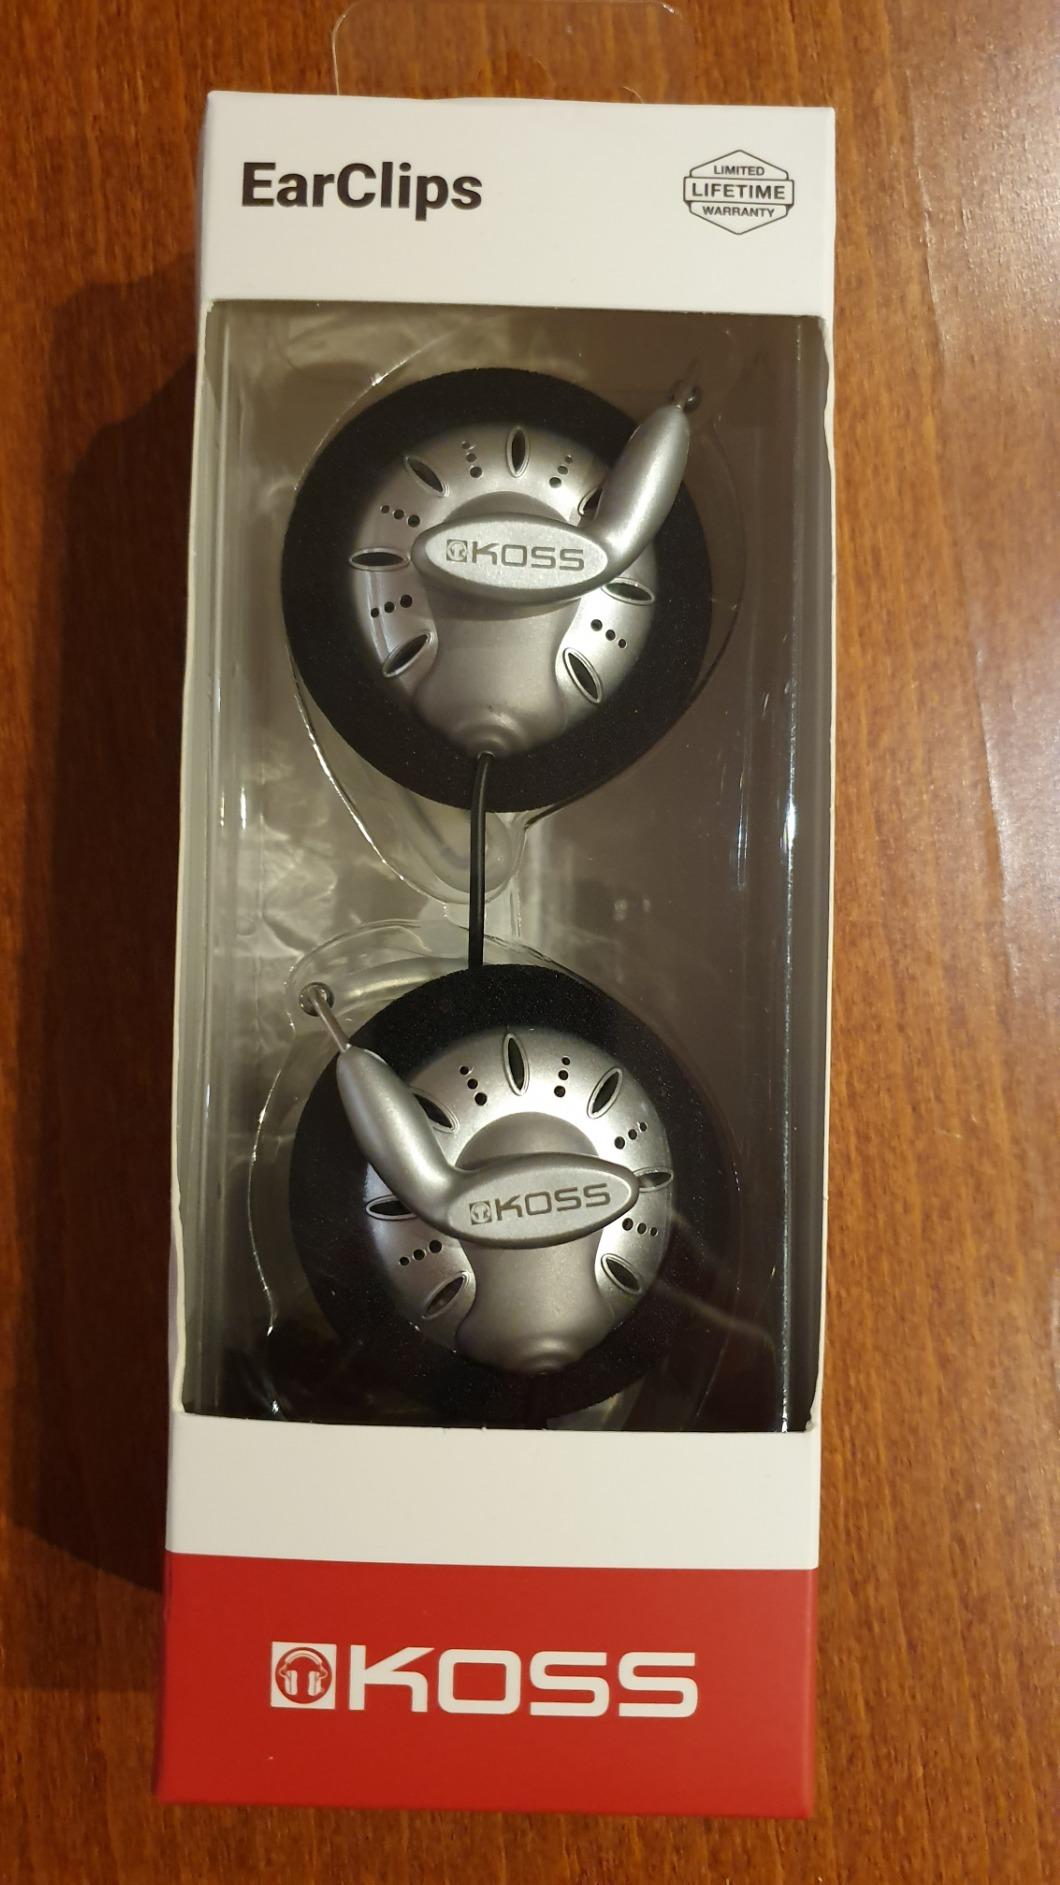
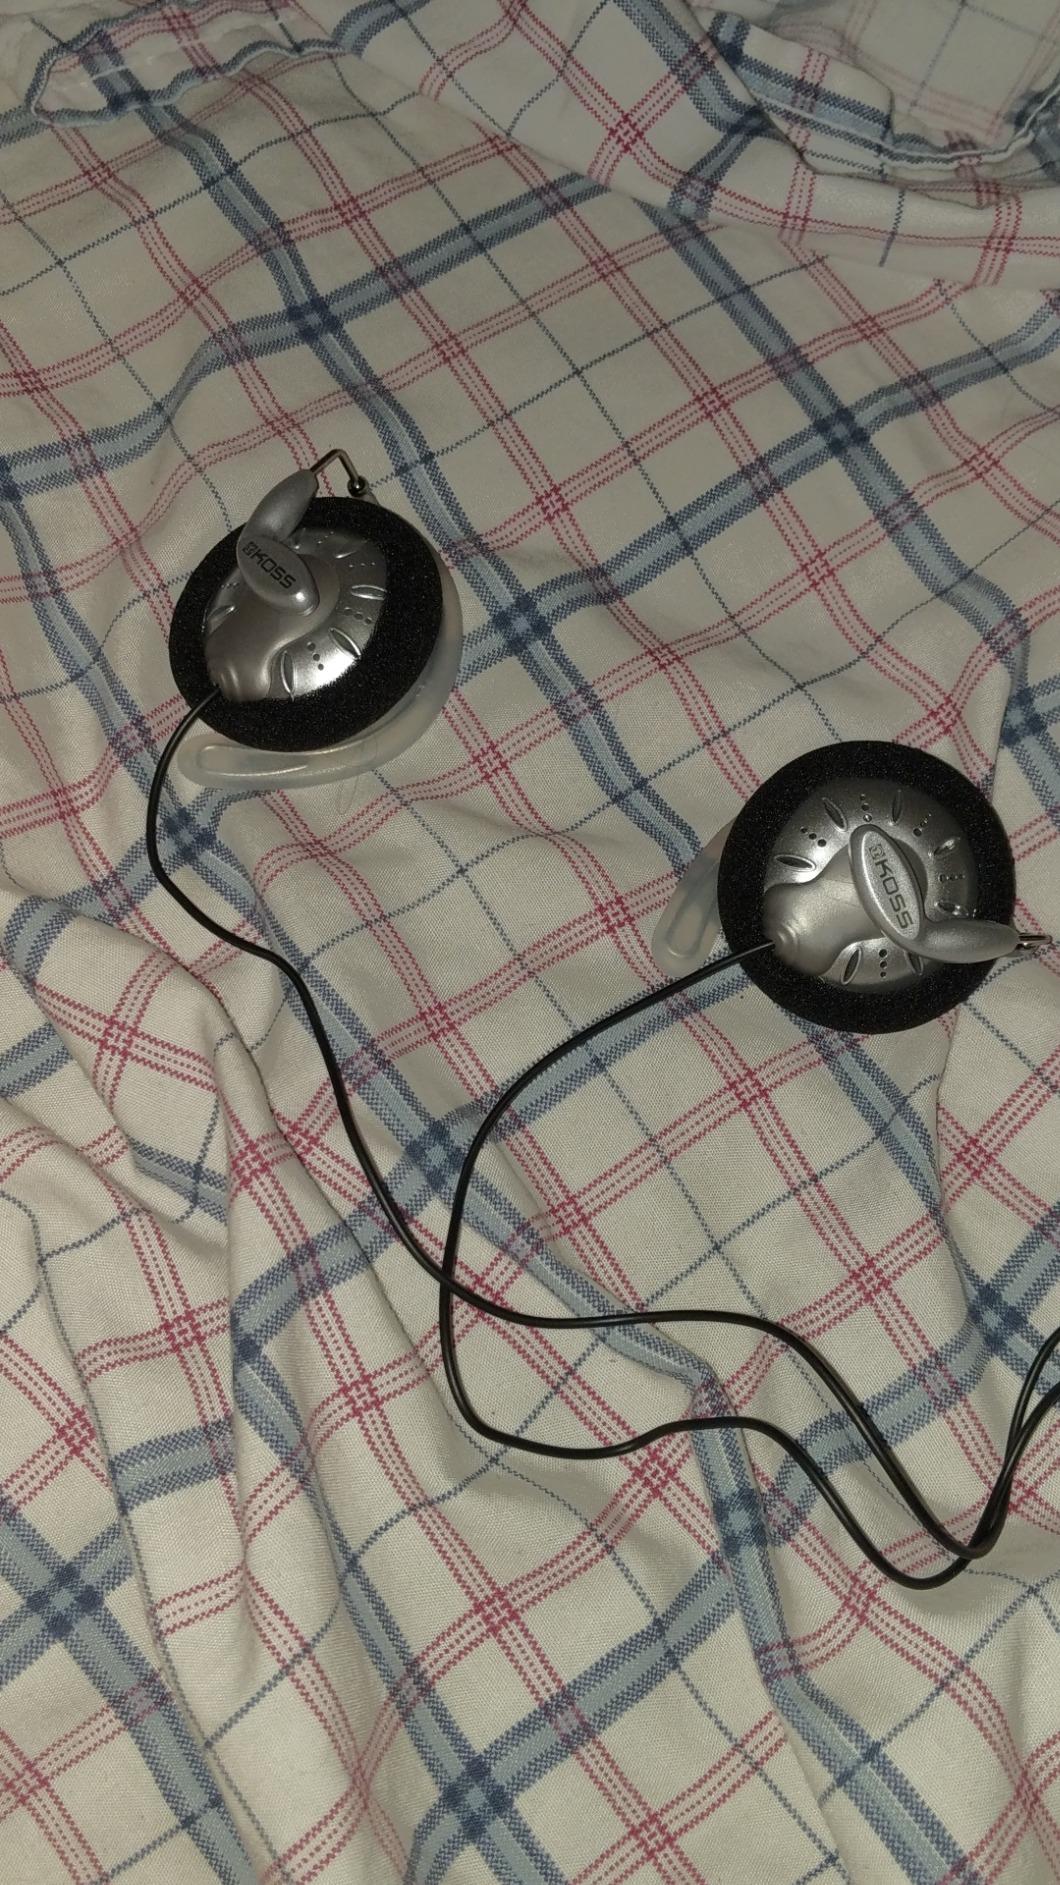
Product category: headphones
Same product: yes